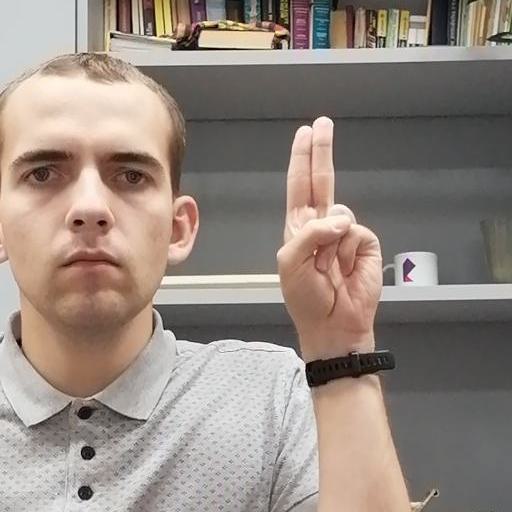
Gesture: two_up